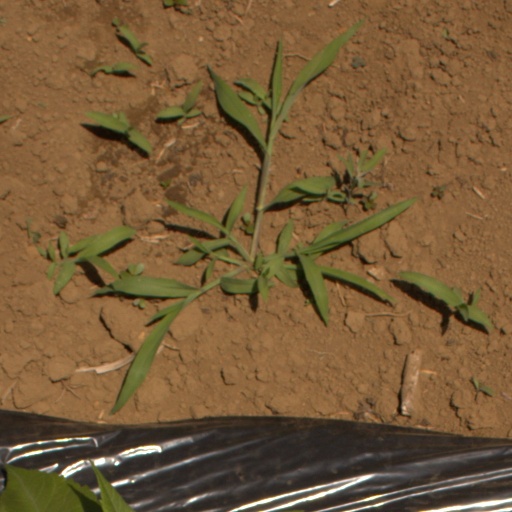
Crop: Jerusalem artichoke